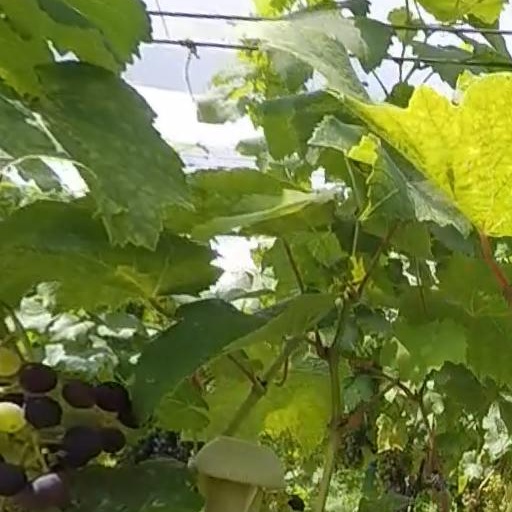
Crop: grape